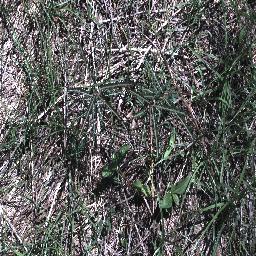
Label: parkinsonia